Queen (band)

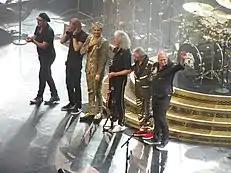
Queen + Adam Lambert concert at the TD Garden, Boston in July 2014

Queen's last album with Mercury, titled "Made in Heaven", was released in 1995, four years after his death. Featuring tracks such as "Too Much Love Will Kill You" and "Heaven for Everyone", it was constructed from Mercury's final recordings in 1991, material left over from their previous studio albums and re-worked material from May, Taylor, and Mercury's solo albums. The album also featured the song "Mother Love", the last vocal recording Mercury made, which he completed using a drum machine, over which May, Taylor and Deacon later added the instrumental track. After completing the penultimate verse, Mercury had told the band he "wasn't feeling that great" and stated, "I will finish it when I come back, next time". Mercury never returned to the studio afterwards, leaving May to record the final verse of the song. Both stages of recording, before and after Mercury's death, were completed at the band's studio in Montreux, Switzerland. The album reached number one in the UK following its release, their ninth number one album, and sold 20 million copies worldwide. On 25 November 1996, a statue of Mercury was unveiled in Montreux overlooking Lake Geneva, almost five years to the day since his death.